Ruth João

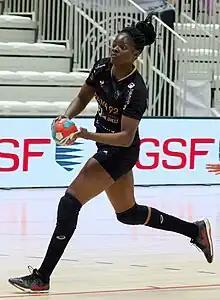
Ruth João (2022)

Ruth João (born 17 October 1998) is an Angolan handball player for SCM Craiova and the Angolan national team.